Annie Collins

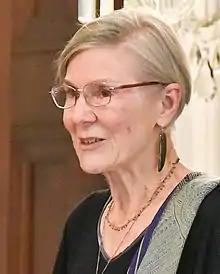
Collins in 2020

Annie Collins is a film editor from New Zealand, best known for her work on "". She was a film conformer on "", and moved up to assistant editor on "". Her work with Jamie Selkirk (as an "additional editor") helped earn "The Return of the King" an Oscar for Best Editing in 2004.